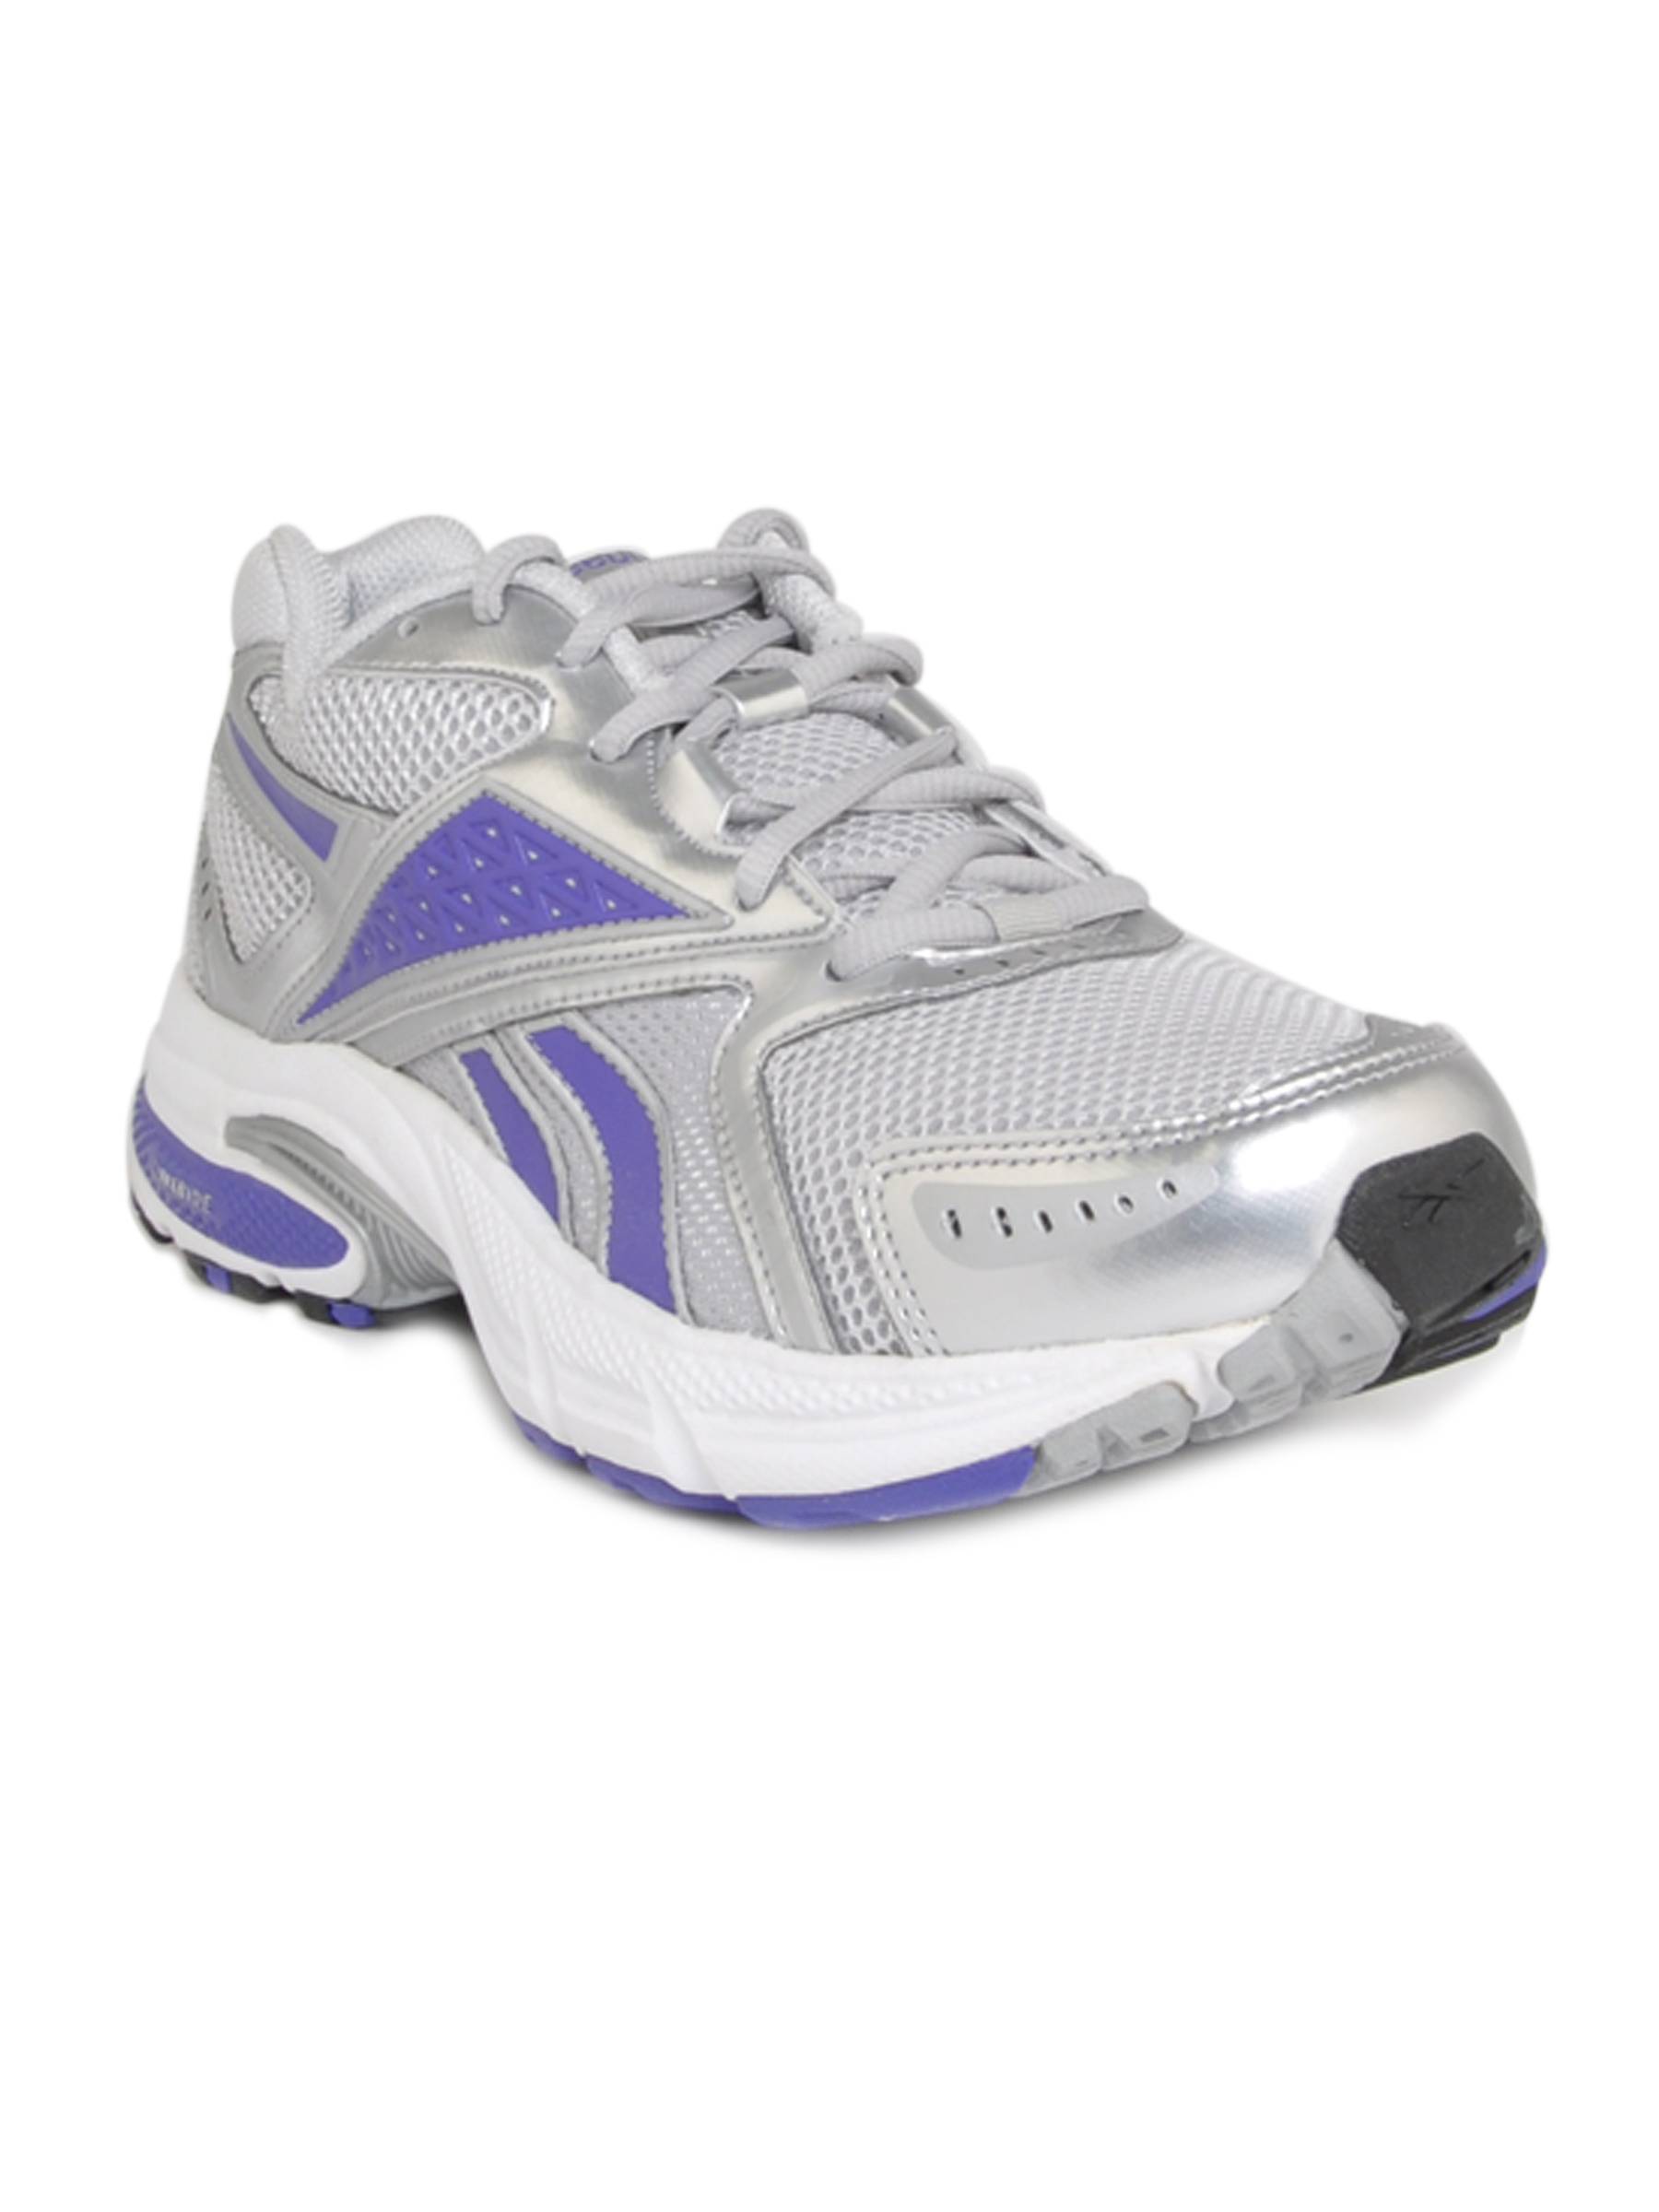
Reebok Women Raceon Silver Sports Shoes
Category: Footwear / Shoes / Sports Shoes
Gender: Women
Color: Silver
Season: Fall 2011
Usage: Sports